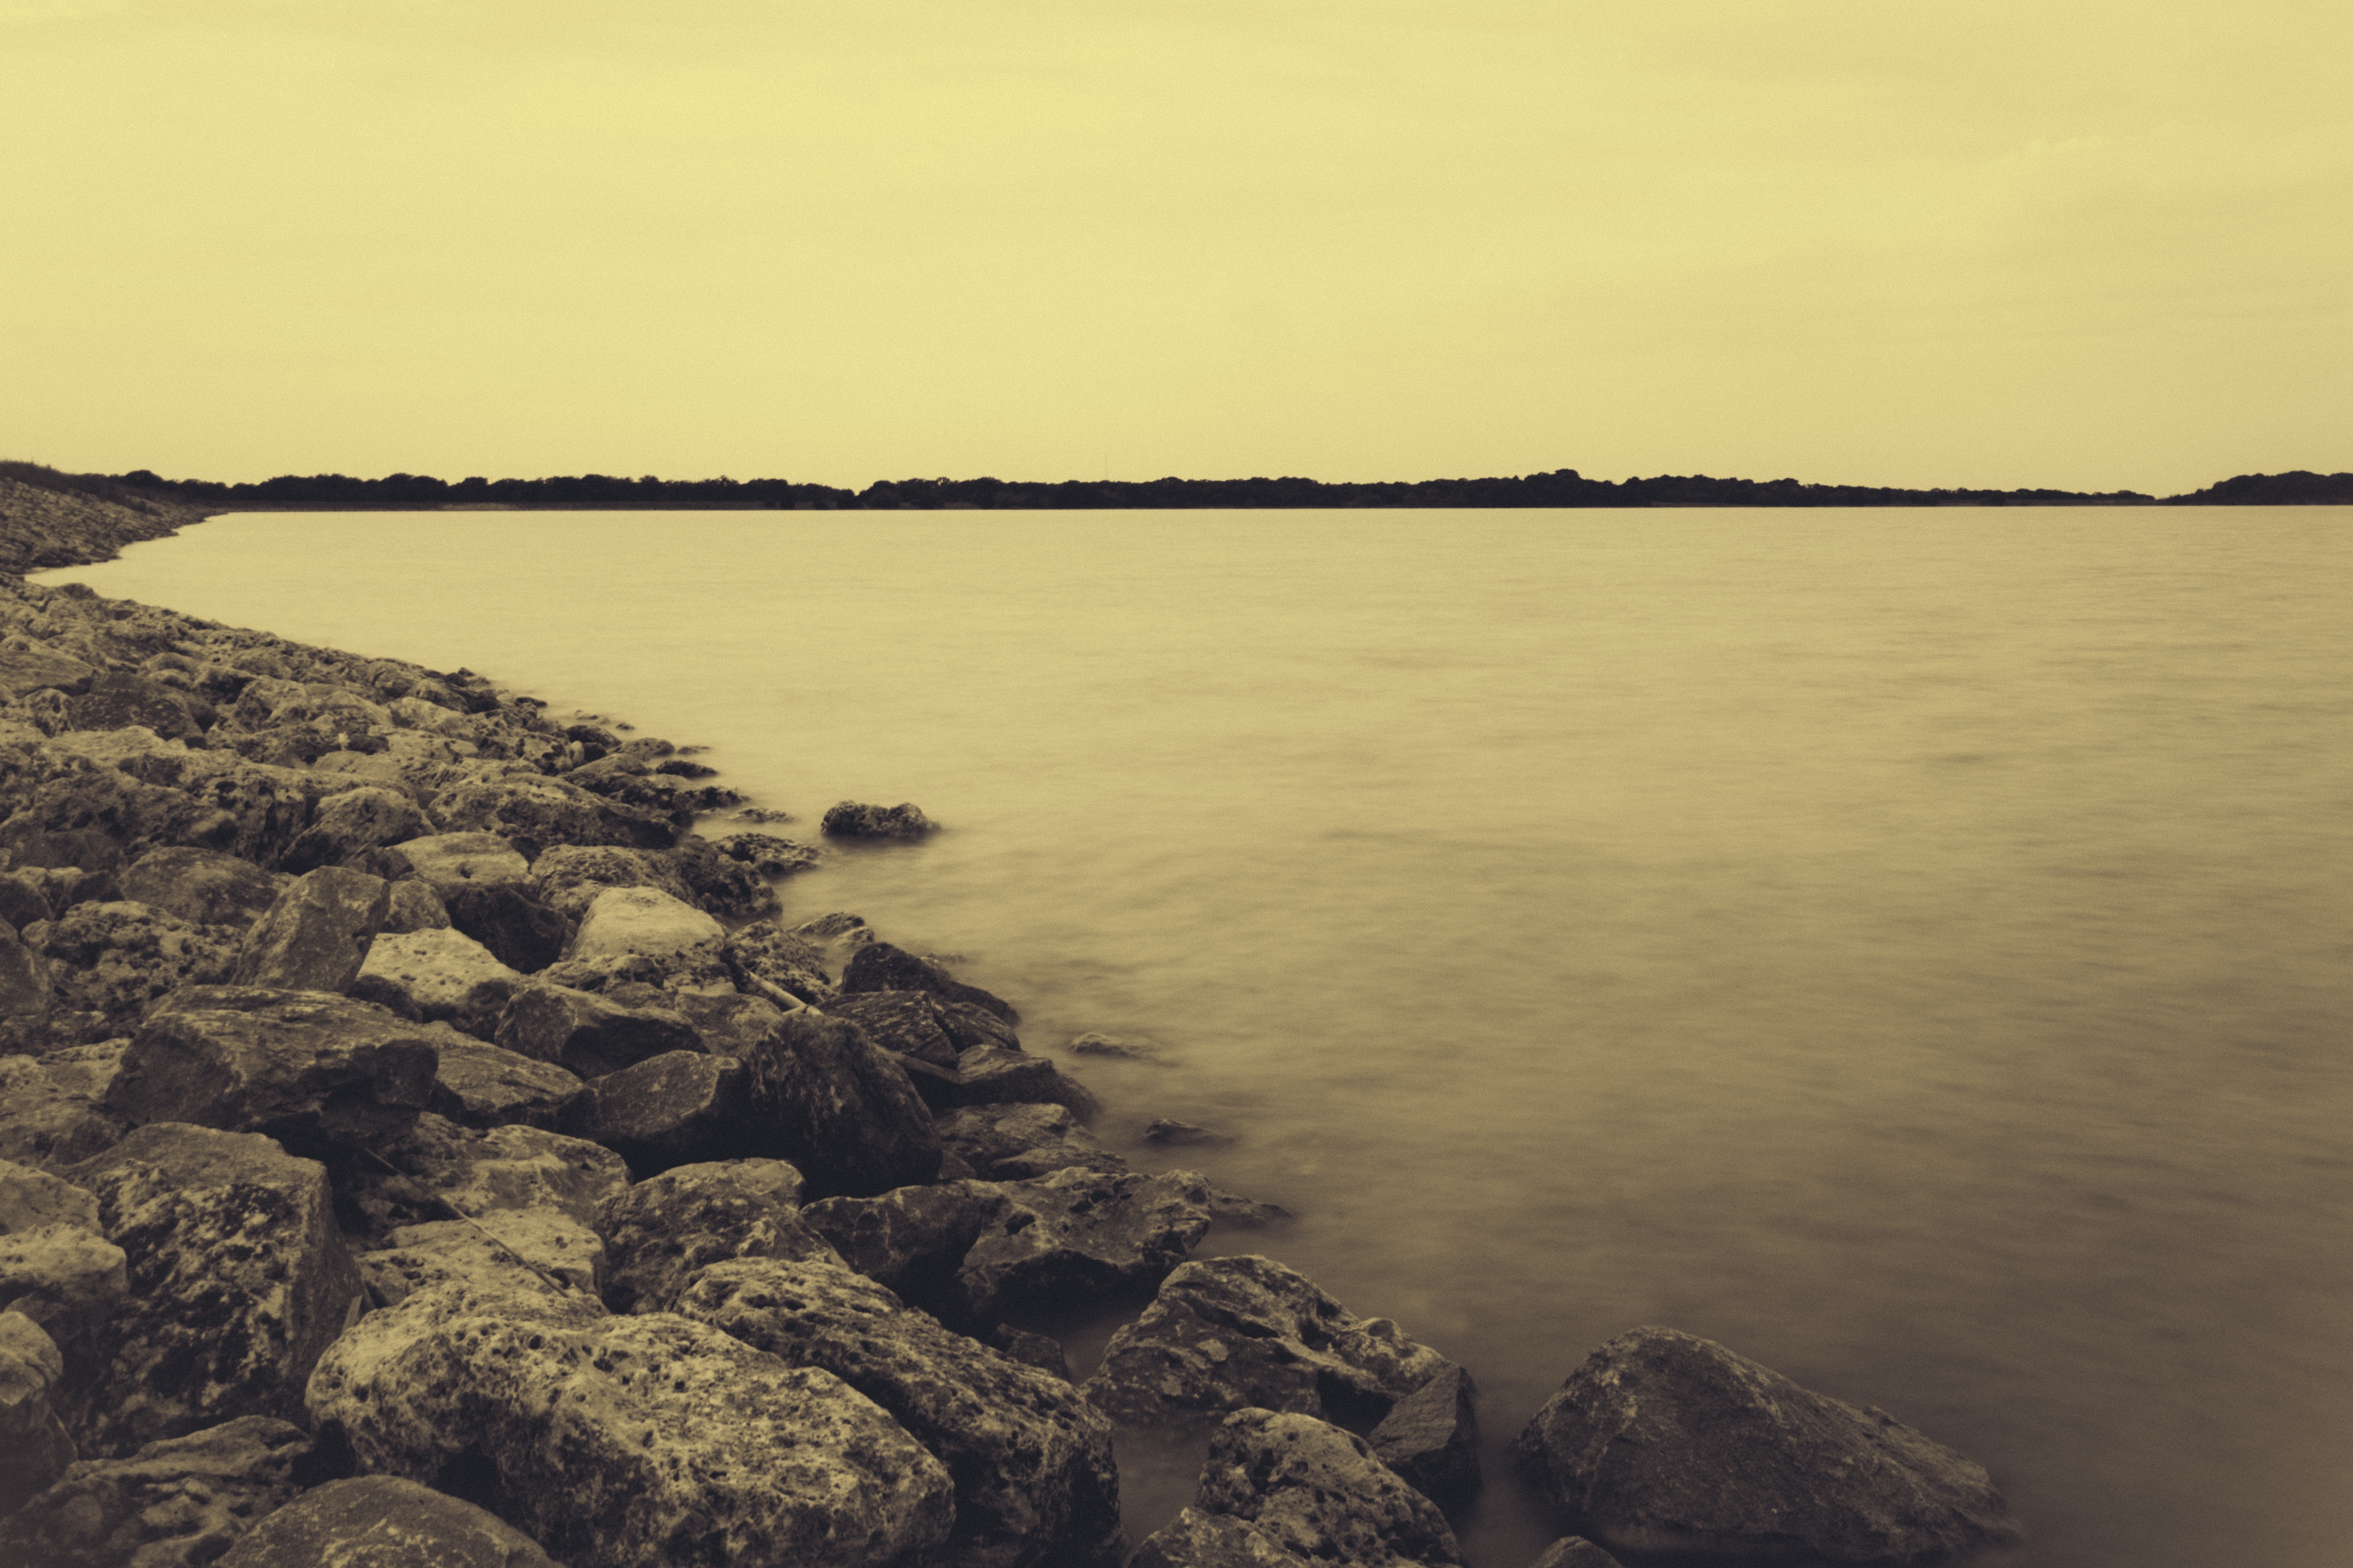
landscape, sea, coast, water, nature, sand, rock, ocean, horizon, cloud, sunrise, sunset, morning, shore, wave, lake, dawn, river, dusk, evening, reflection, bay, reservoir, yellow, body of water, rocks, loch, atmospheric phenomenon